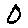
Label: 0